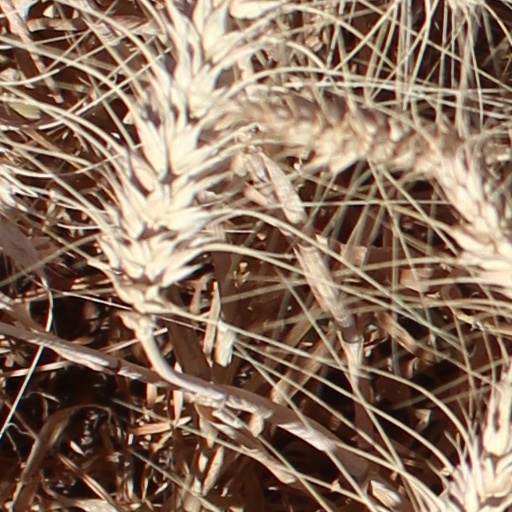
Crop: wheat